Merja Mäkisalo-Ropponen

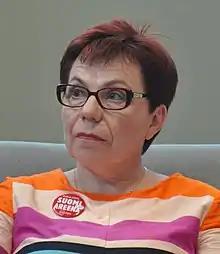
Mäkisalo-Ropponen in 2015

Merja Elina Mäkisalo-Ropponen (born 20 April 1958 in Tohmajärvi) is a Finnish politician currently serving in the Parliament of Finland for the Social Democratic Party of Finland at the Savonia-Karelia constituency.